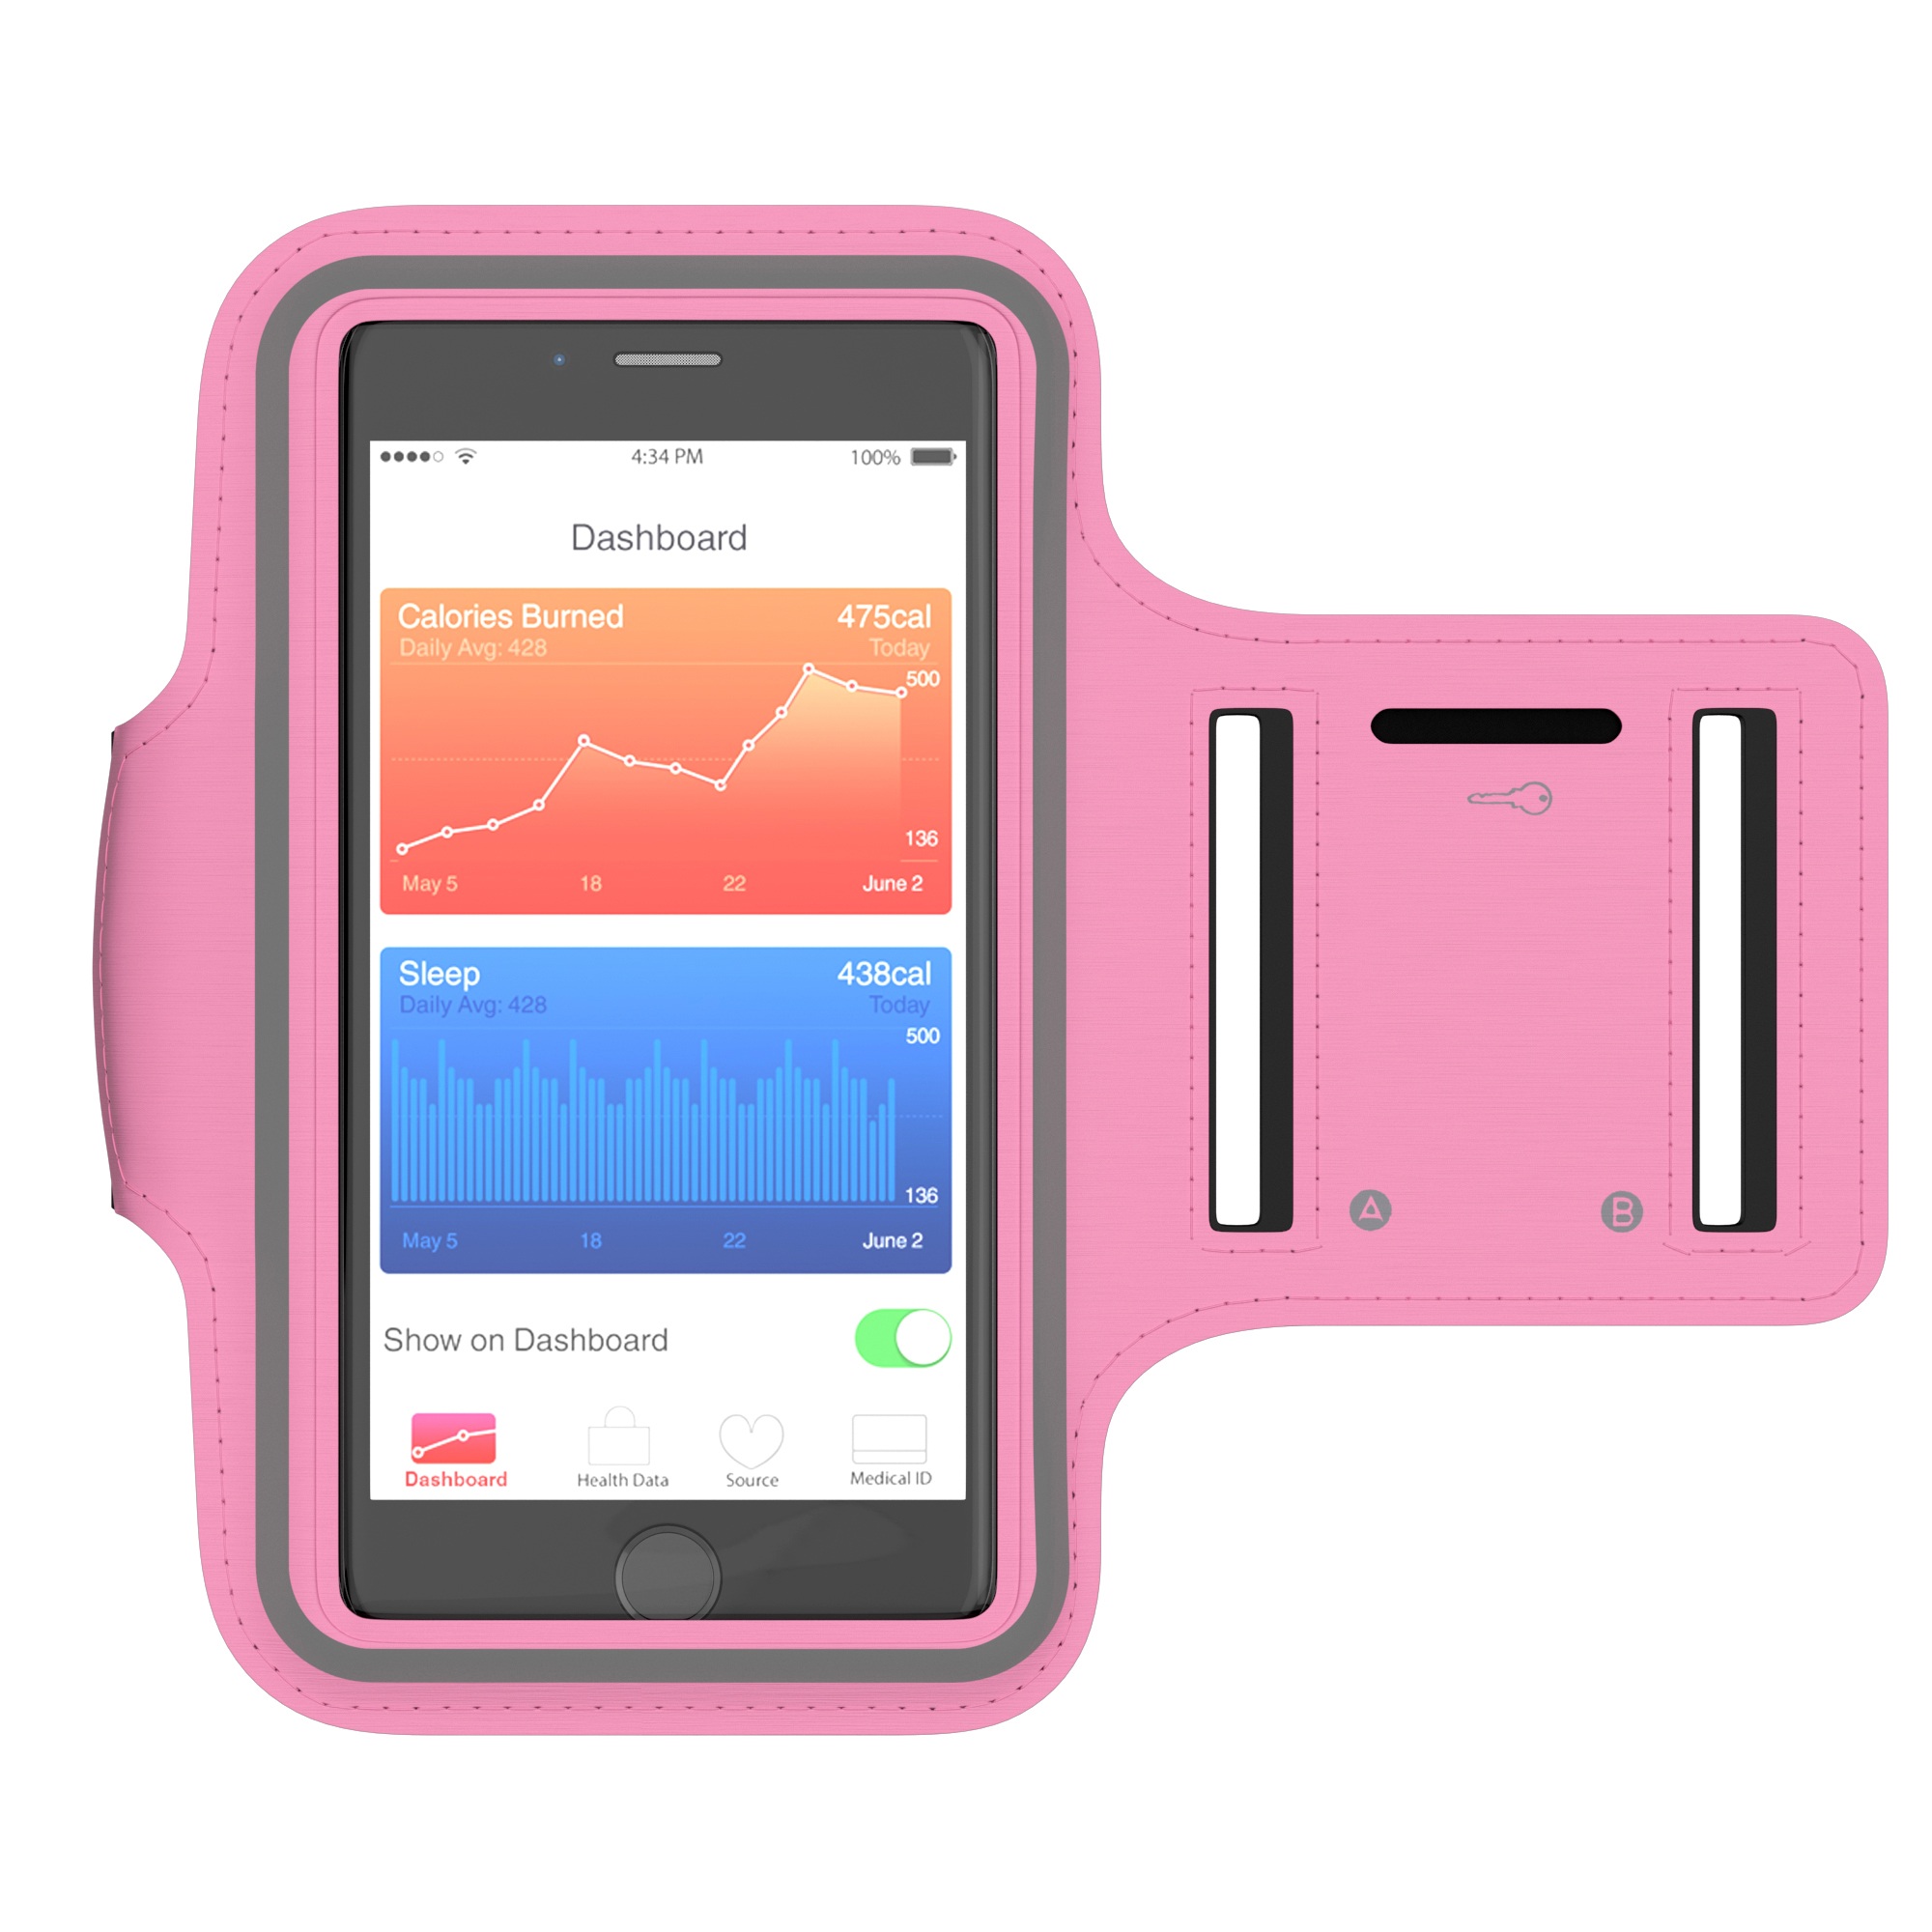
smartphone, technology, sport, run, gadget, jogging, leisure, brand, product, font, race, electronics, magenta, jog, mp3 player, sports armband, telephony, mobile phone accessories, mobile phone case